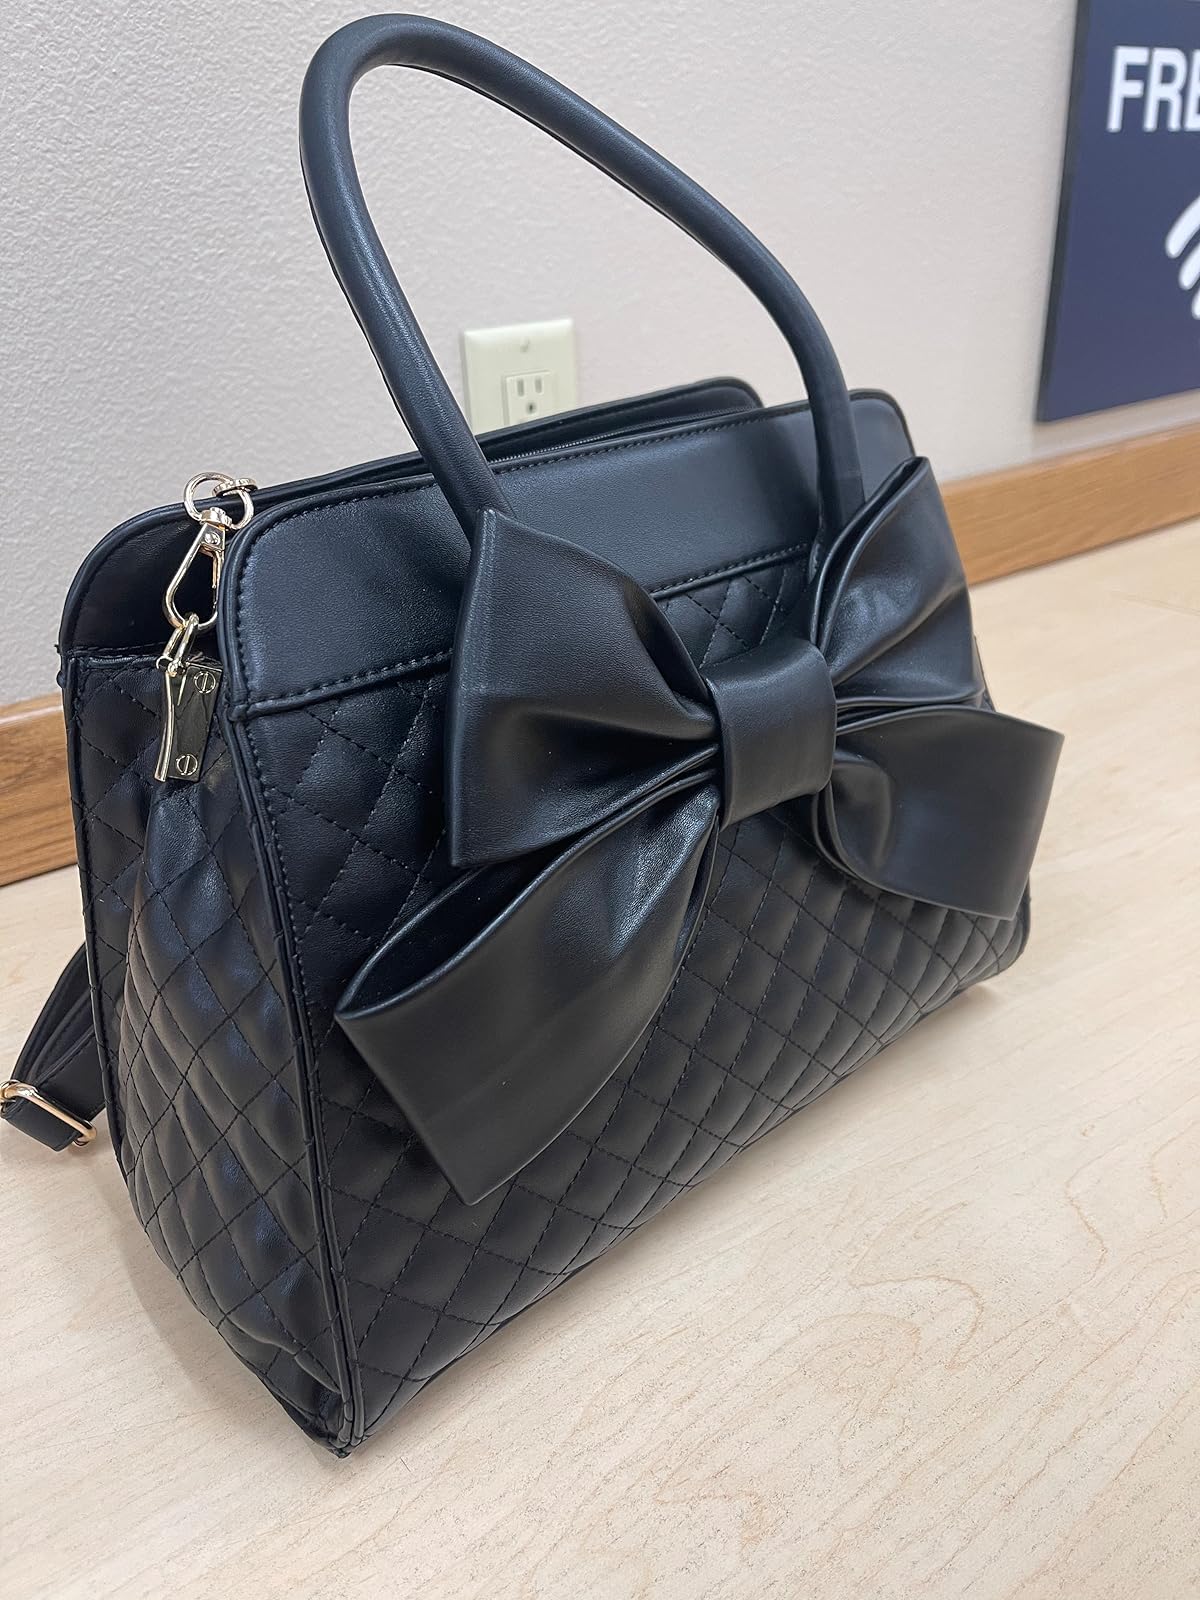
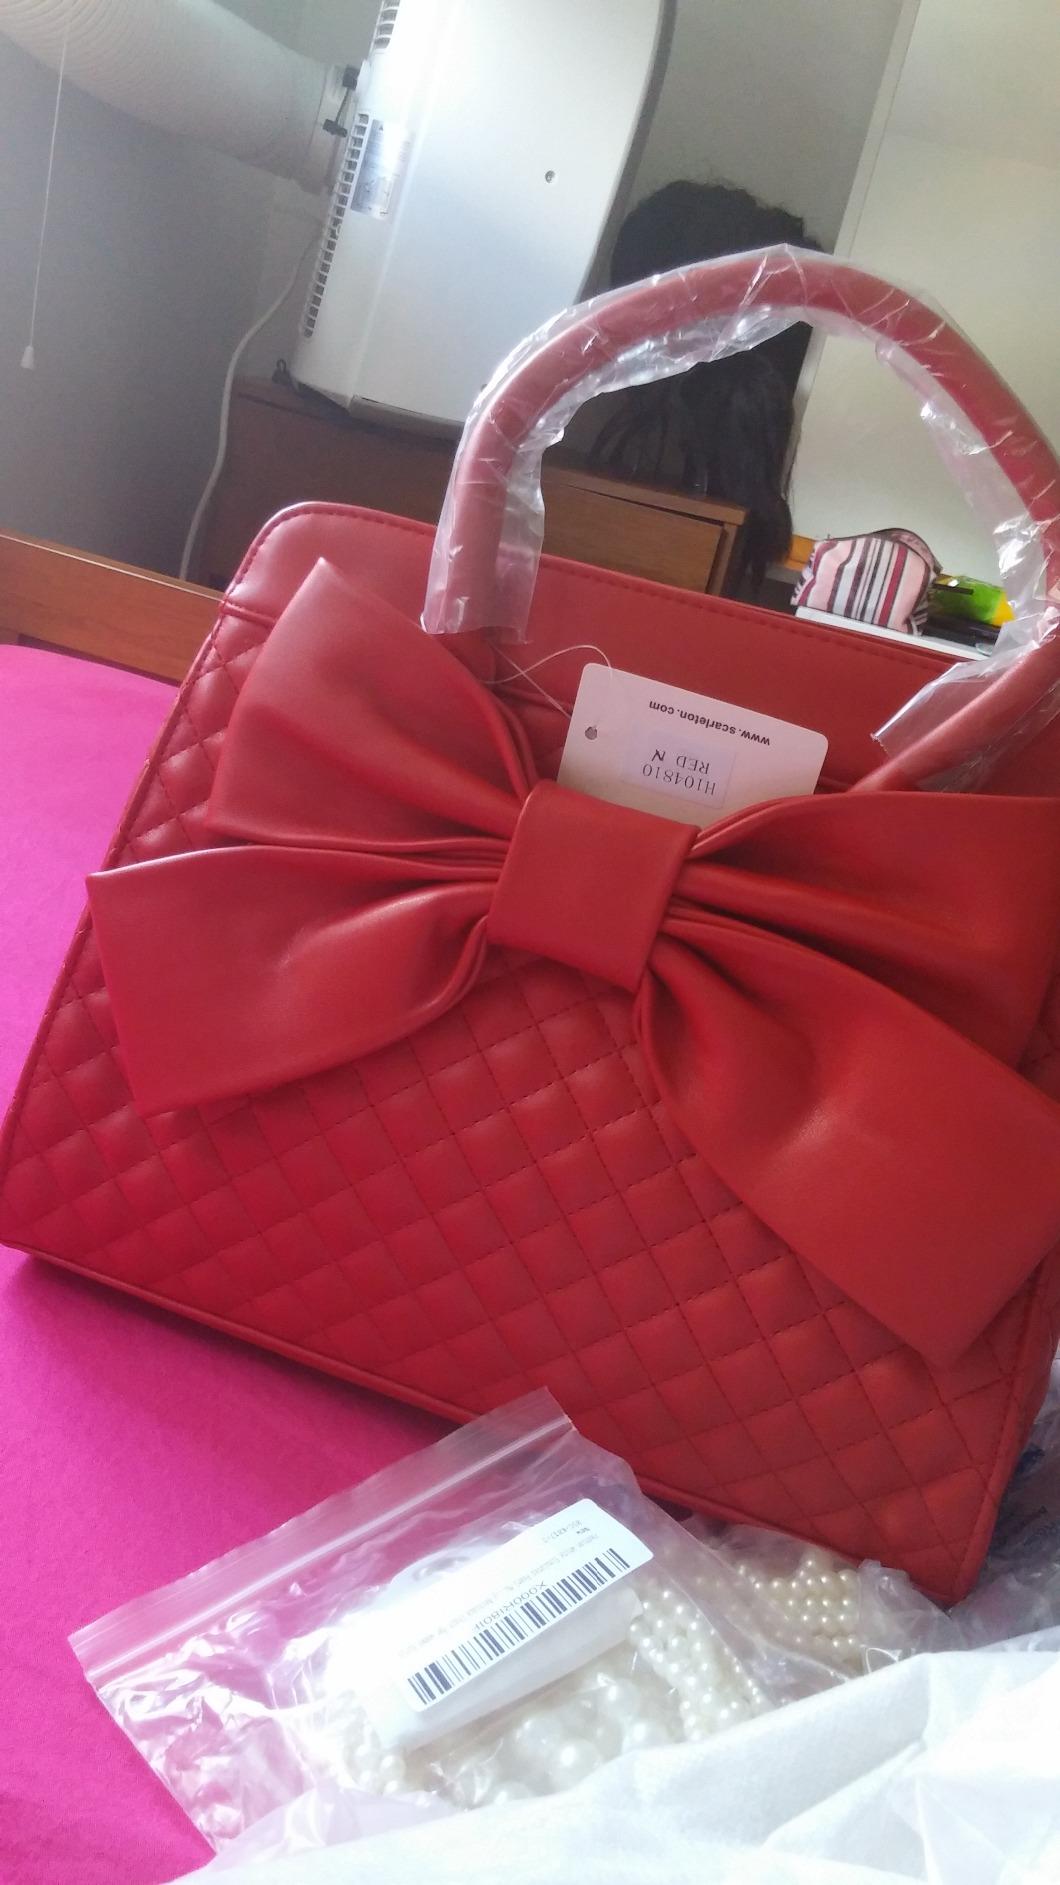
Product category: accessories_handbag
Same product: no